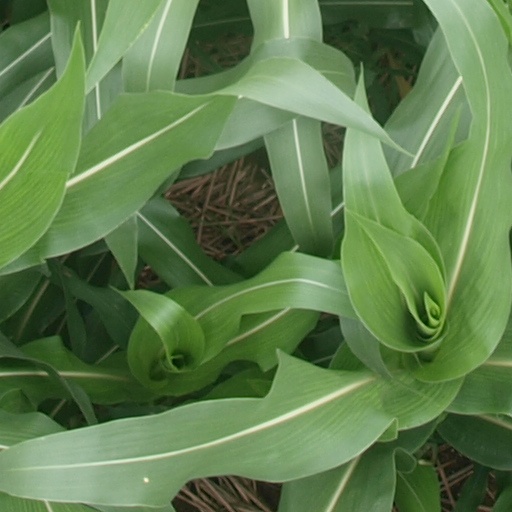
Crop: maize; corn